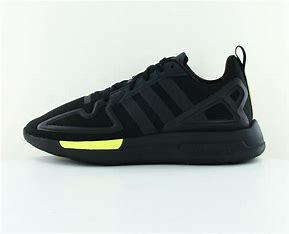
Brand: Adidas
Model: ZX 2K Flux